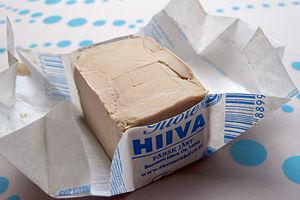
La levure de boulanger est une levure obtenue à partir de différentes souches de Saccharomyces cerevisiae seules ou en mélange, utilisée pour obtenir une fermentation du pain lors du processus de panification. Elle est traditionnellement commercialisée sous forme de cubes pressés, de granules déshydratées ou moins couramment sous forme liquide.